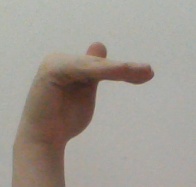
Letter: khaa